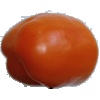
Label: orange_pepper